31 (film)

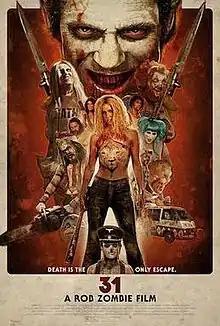
Theatrical release poster

31 is a 2016 American action horror film written, directed, and produced by Rob Zombie, and starring an ensemble cast featuring Sheri Moon Zombie, Jeff Daniel Phillips, Lawrence Hilton-Jacobs, Meg Foster, Richard Brake, Jane Carr, Judy Geeson, E.G. Daily, and Malcolm McDowell.